Politics of the Philippines

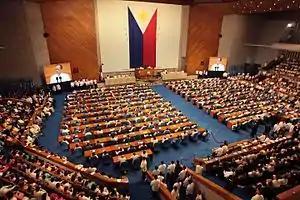
2011 State of the Nation Address by Benigno Aquino III

Each bill needs the consent of both houses to be submitted to the president for his signature. If the president vetoes the bill, Congress can override the veto with a two-thirds supermajority. If either house voted down on a bill or fails to act on it after an adjournment "sine die", the bill is lost and would have to be proposed to the next congress, with the process starting all over again. Congress's decisions are mostly via majority vote, except for voting on constitutional amendments and other matters. Each house has its inherent power, with the Senate given the power to vote on treaties, while money bills may only be introduced by the House of Representatives. The constitution provides Congress with impeachment powers, with the House of Representatives having the power to impeach, and the Senate having the power to try the impeached official.